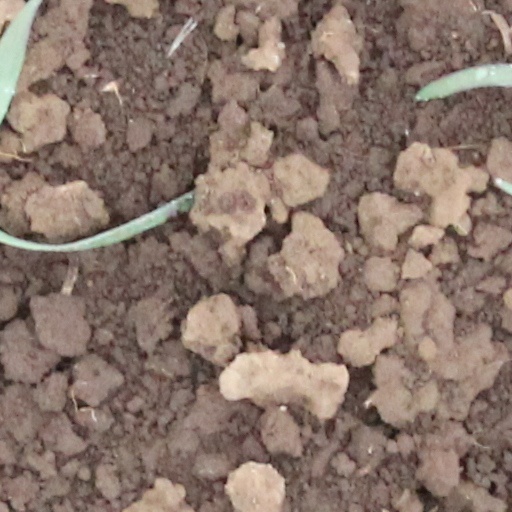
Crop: wheat